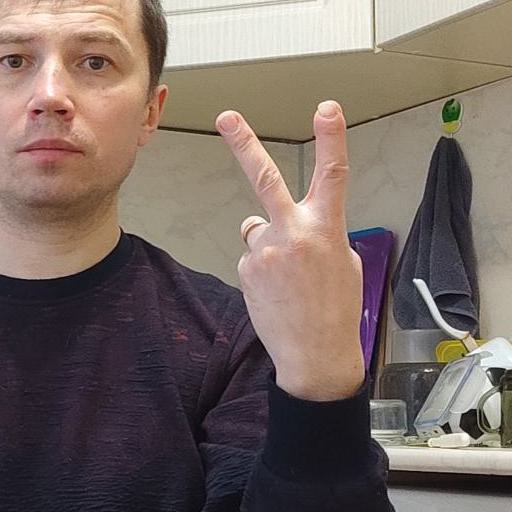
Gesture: peace_inverted